Jorge Cáceres (pentathlete)

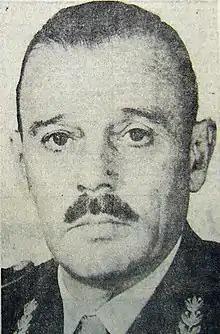

Jorge Cáceres (14 April 1917 – 3 December 1975) was an Argentine modern pentathlete and Argentine army general. His brother, , was the Minister of Defense under the presidencies of Roberto Marcelo Levingston and Alejandro Agustín Lanusse.